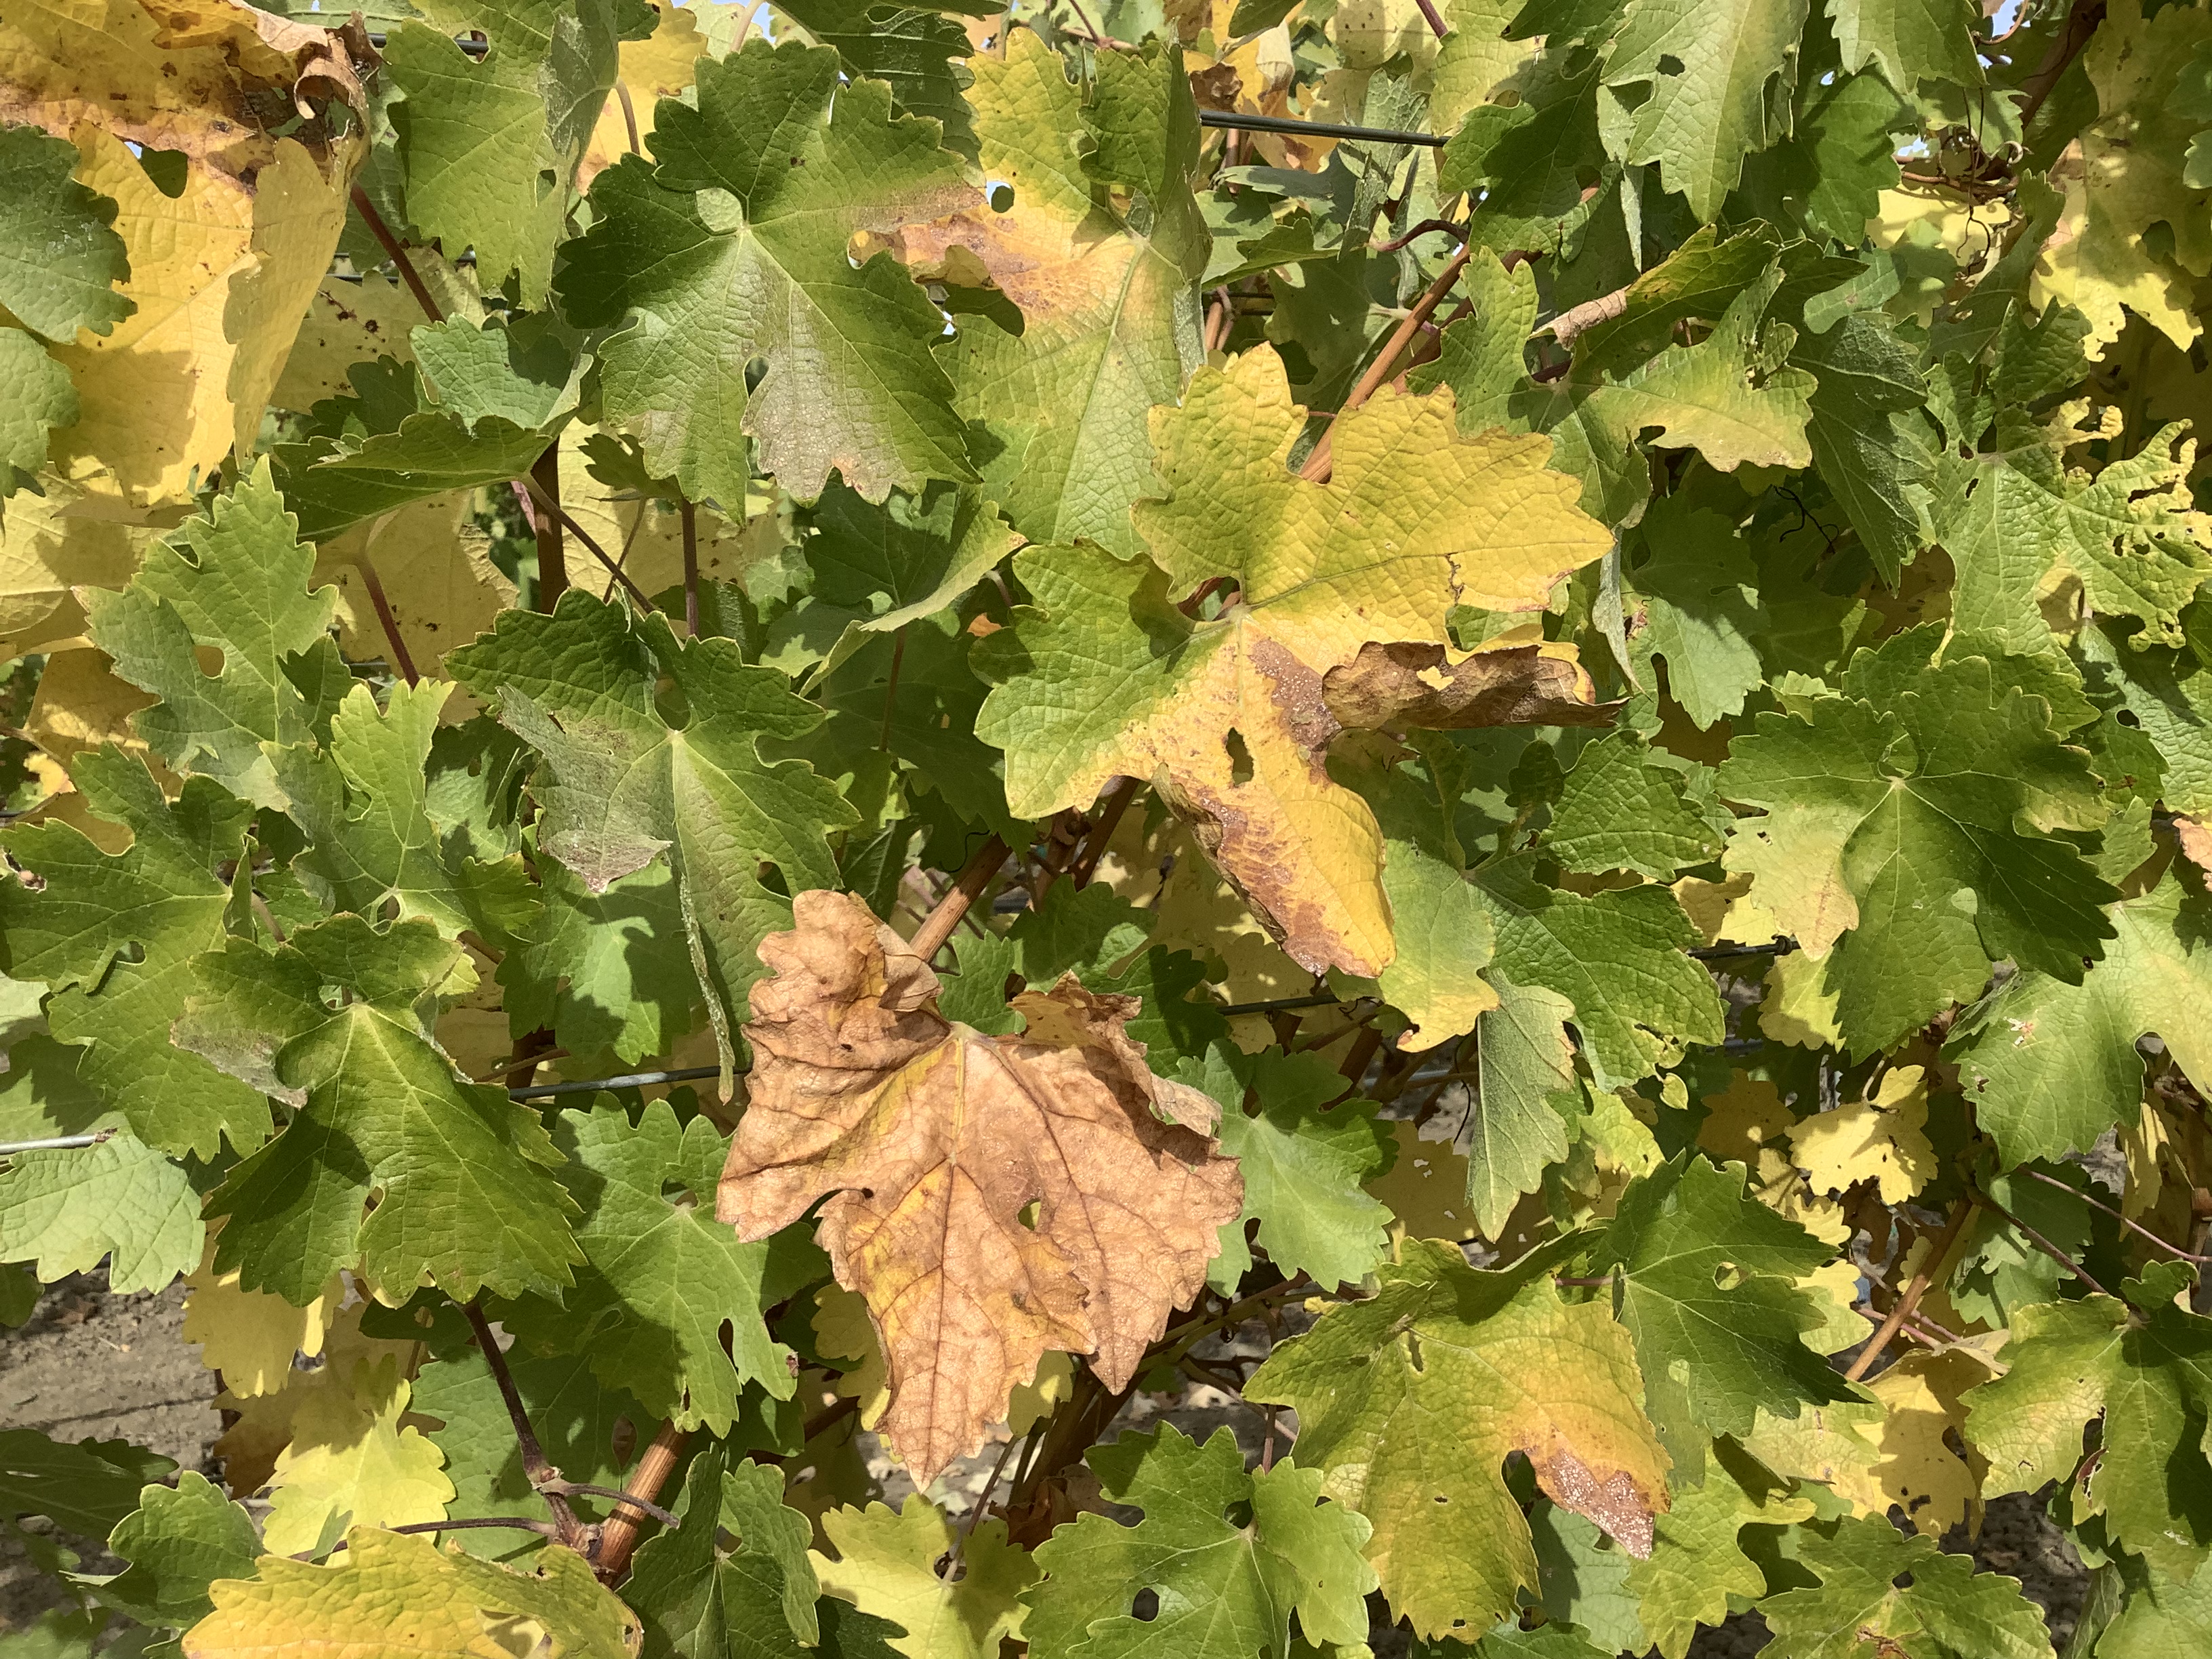
Label: No Virus